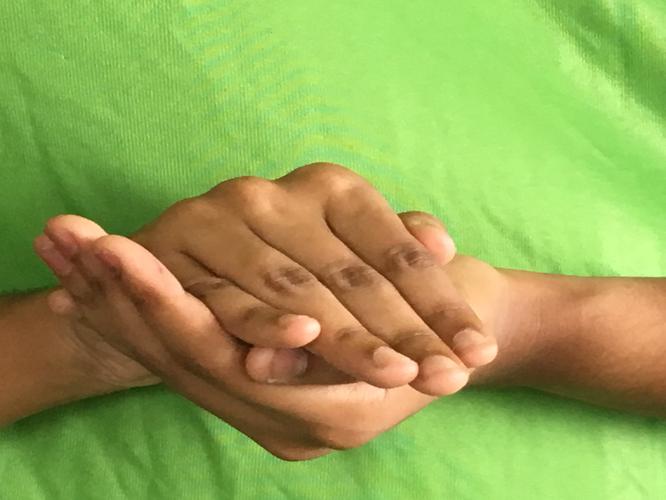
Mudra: Samputa
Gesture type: double_hand